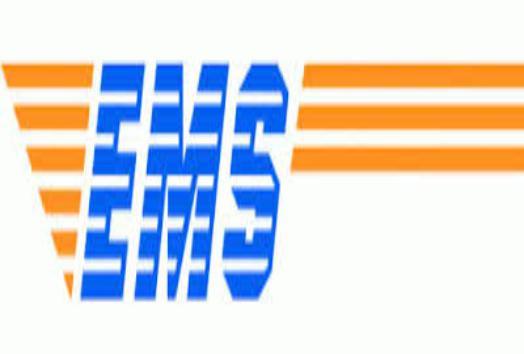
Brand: EMS
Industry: Transportation